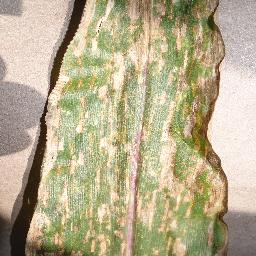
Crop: corn
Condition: (maize)_cercospora_spot_gray_spot